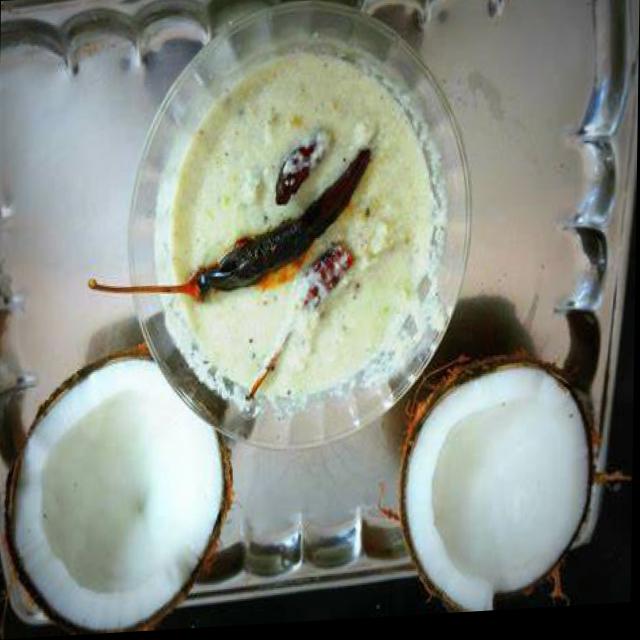
Dish: coconut_chutney